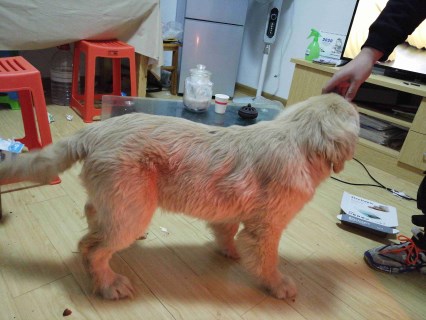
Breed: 5355-n000126-golden_retriever